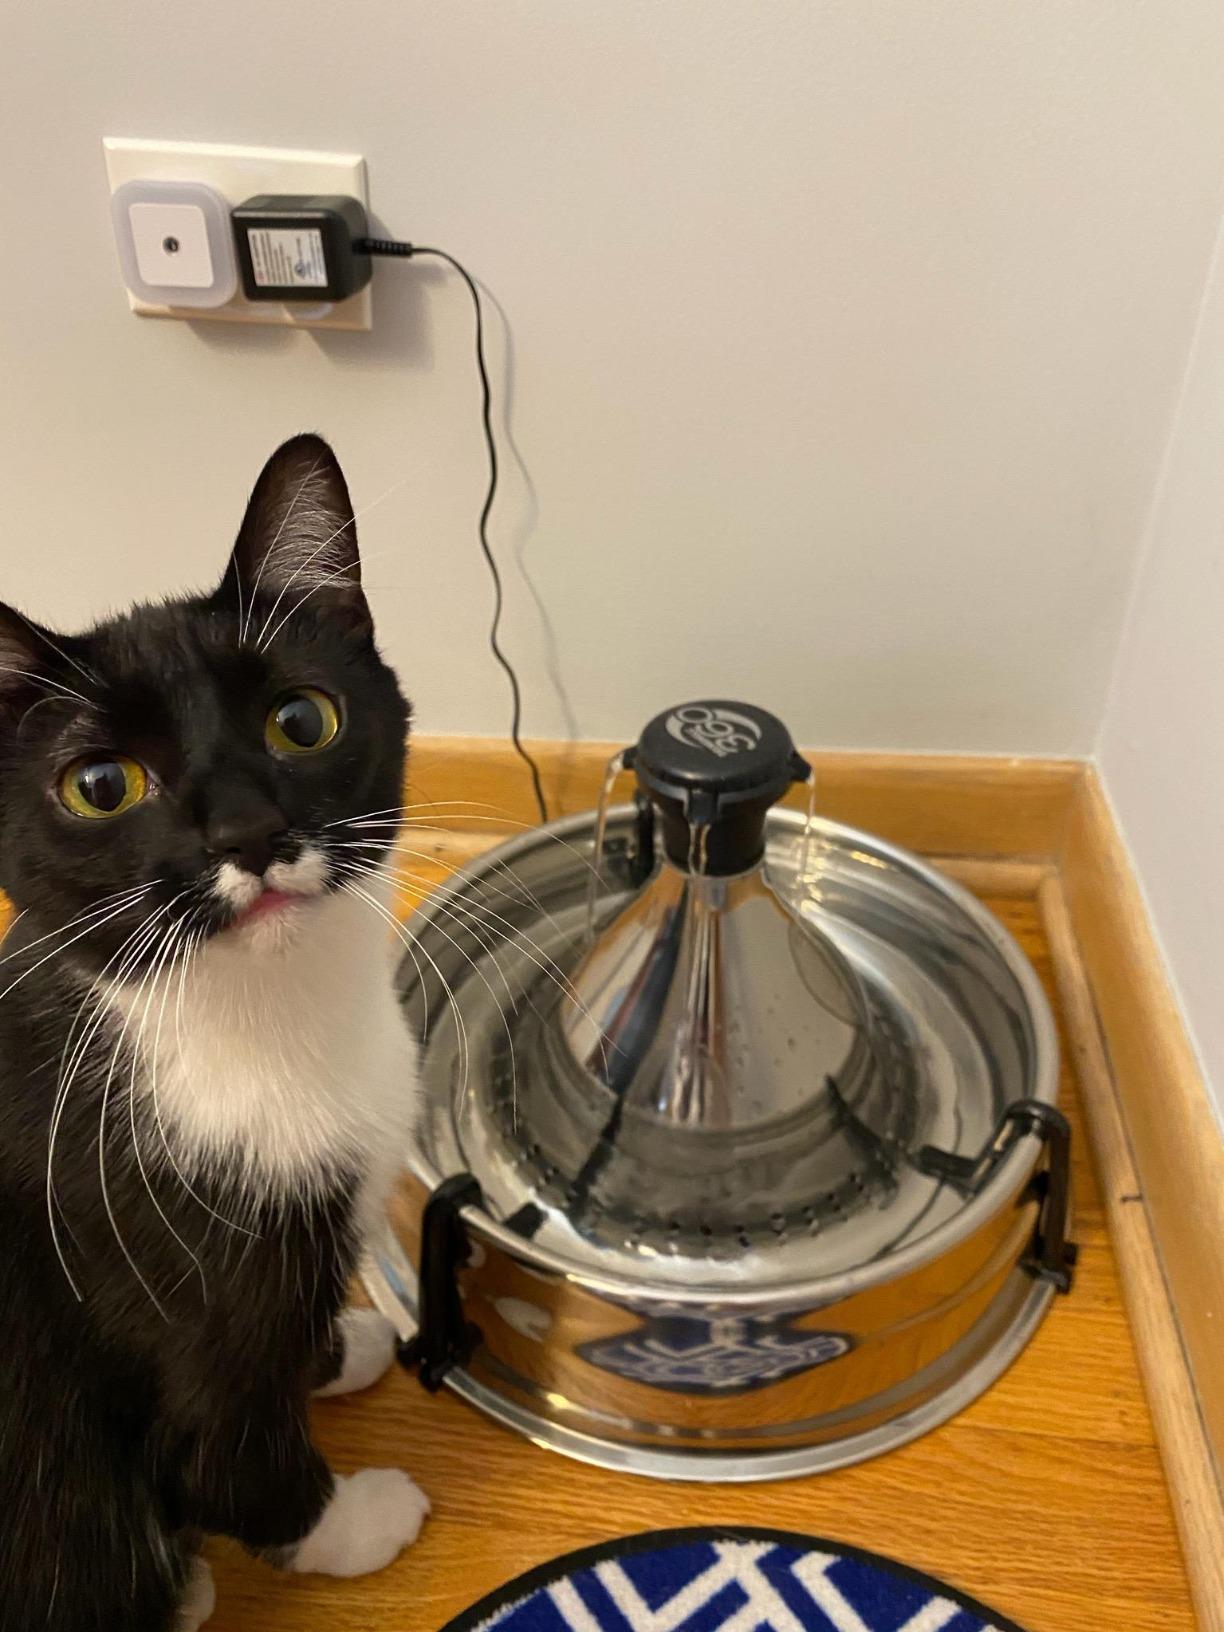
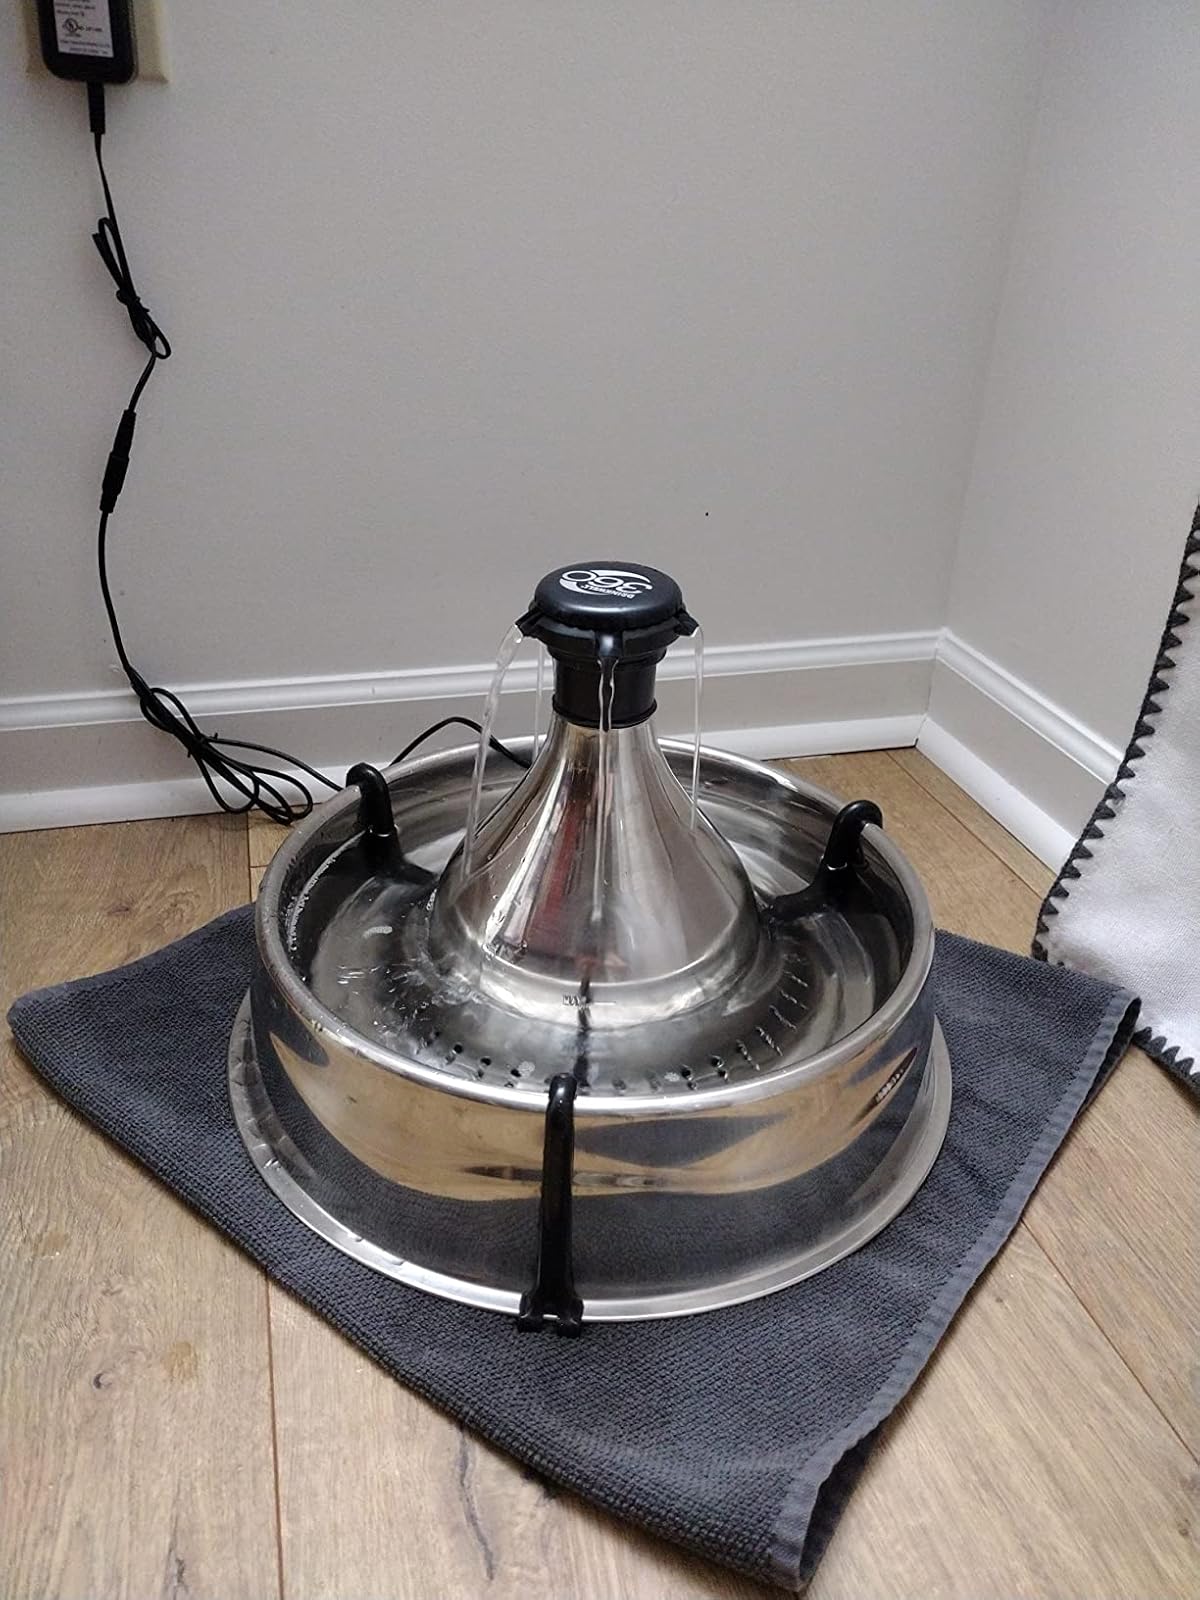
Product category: items_bowl
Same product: yes